2/16th Battalion (Australia)

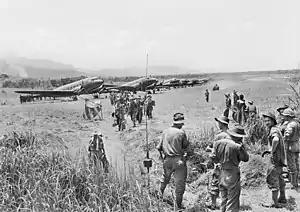
Troops from the 2/16th fly in to Kaiapit, September 1943

The 2/16th Battalion was an infantry battalion of the Australian Army, serving during World War II. Attached to the 21st Brigade that was assigned to the 7th Division, the 2/16th was raised in 1940 as part of the Second Australian Imperial Force from volunteers drawn mainly from the state of Western Australia. After training in Australia, the battalion was deployed to the Middle East where it undertook defensive duties along the Egyptian–Libyan border in early 1941 before taking part in the Syria–Lebanon campaign, fighting against Vichy French forces in June and July. At the conclusion of the campaign, the 2/16th remained in Lebanon, contributing to the Allied occupation force there, before returning to Australia in early 1942 following Japan's entry into the war. In August 1942, they were committed to the fighting along the Kokoda Track and then later fought around Buna and Gona. After a period of rest and reorganisation in Australia, the battalion fought around Lae and then took part in the Finisterre Range campaign in 1943–44. Its final campaign of the war came in Borneo in July 1945. At the end of the war, the 2/16th were disbanded in January 1946.